Liuxi River

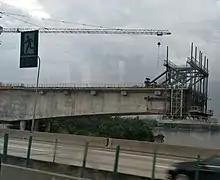
The Liuxi River Bridge on Guangzhou-Shitan railway.

The Liuxi River, or simply Liuxi, is a tributary of the Pearl River in China with its basin situated northeast of Guangzhou in Guangdong Province. It lies between the Beijiang River and Dongjiang River and is interrupted by the Liuxihe Dam.